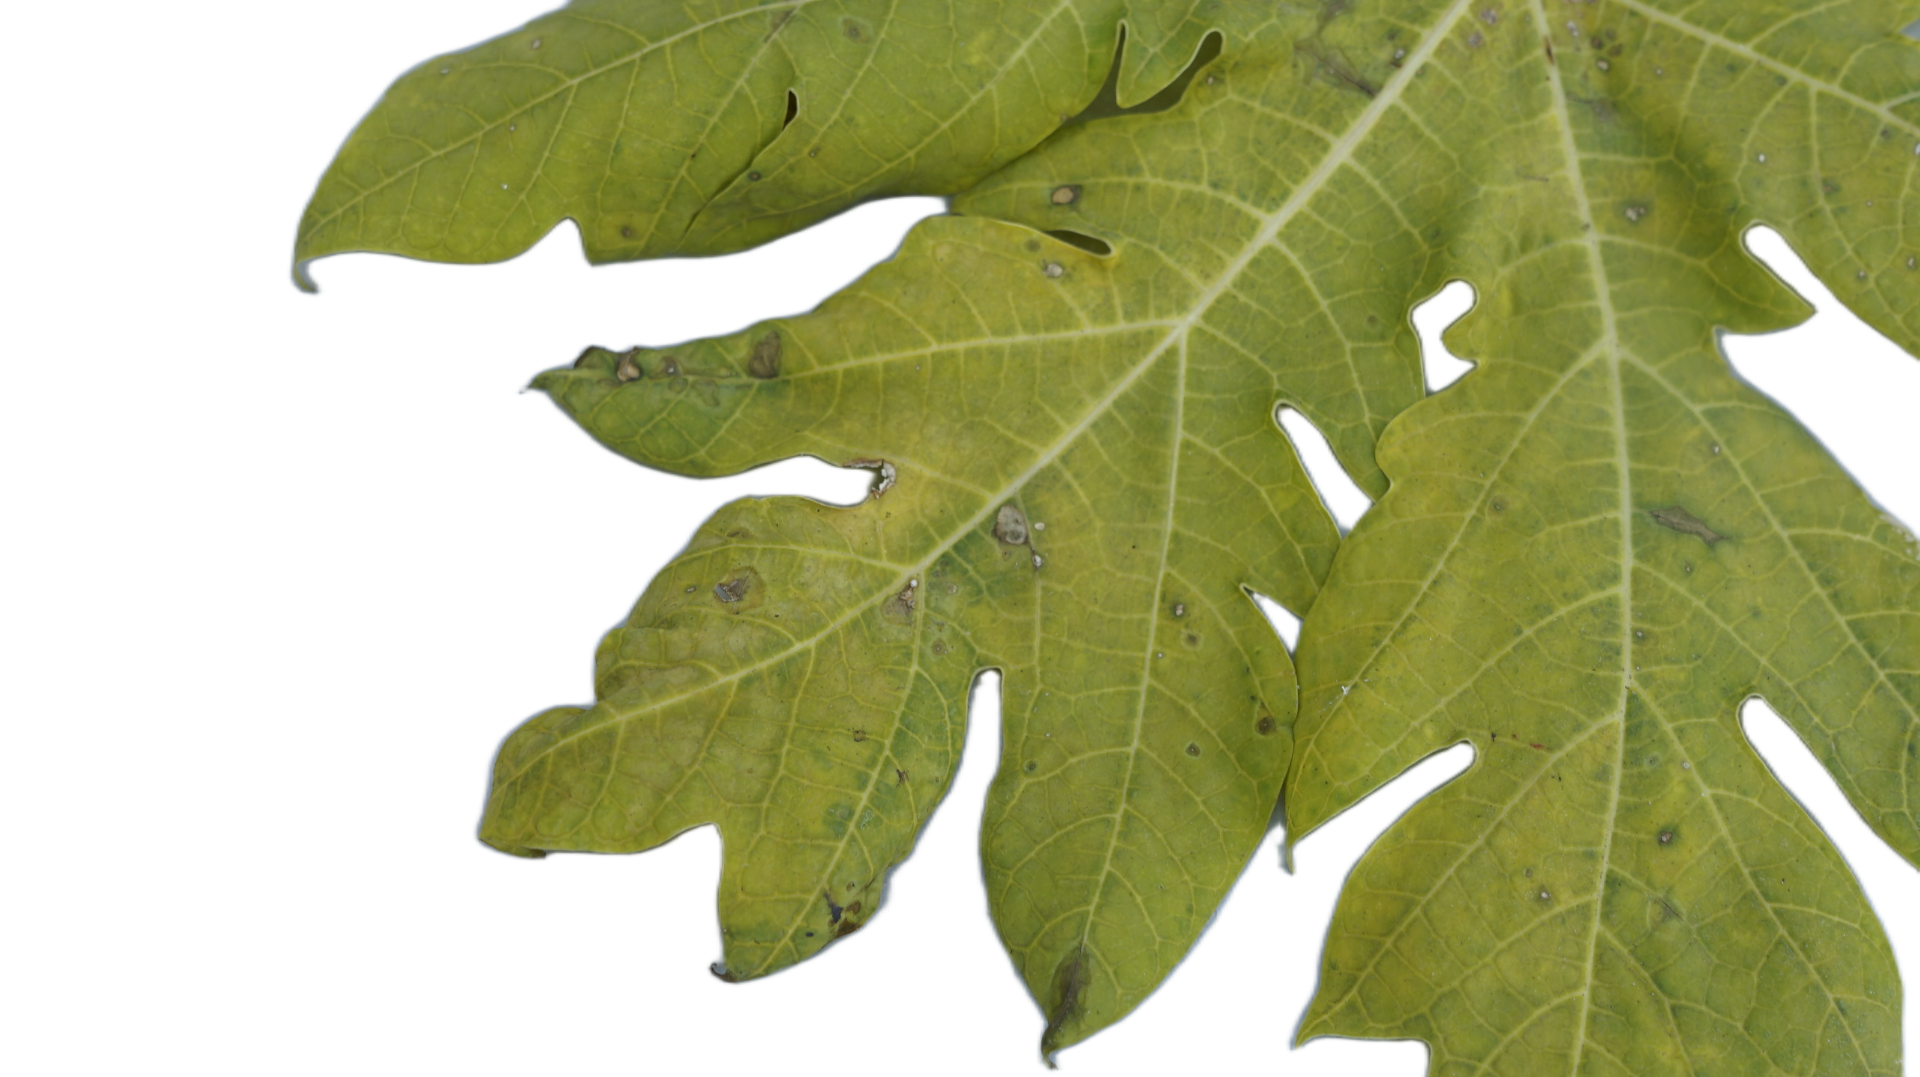
Crop: Papaya
Label: Carica_Insect_Hole